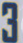
Number: 3